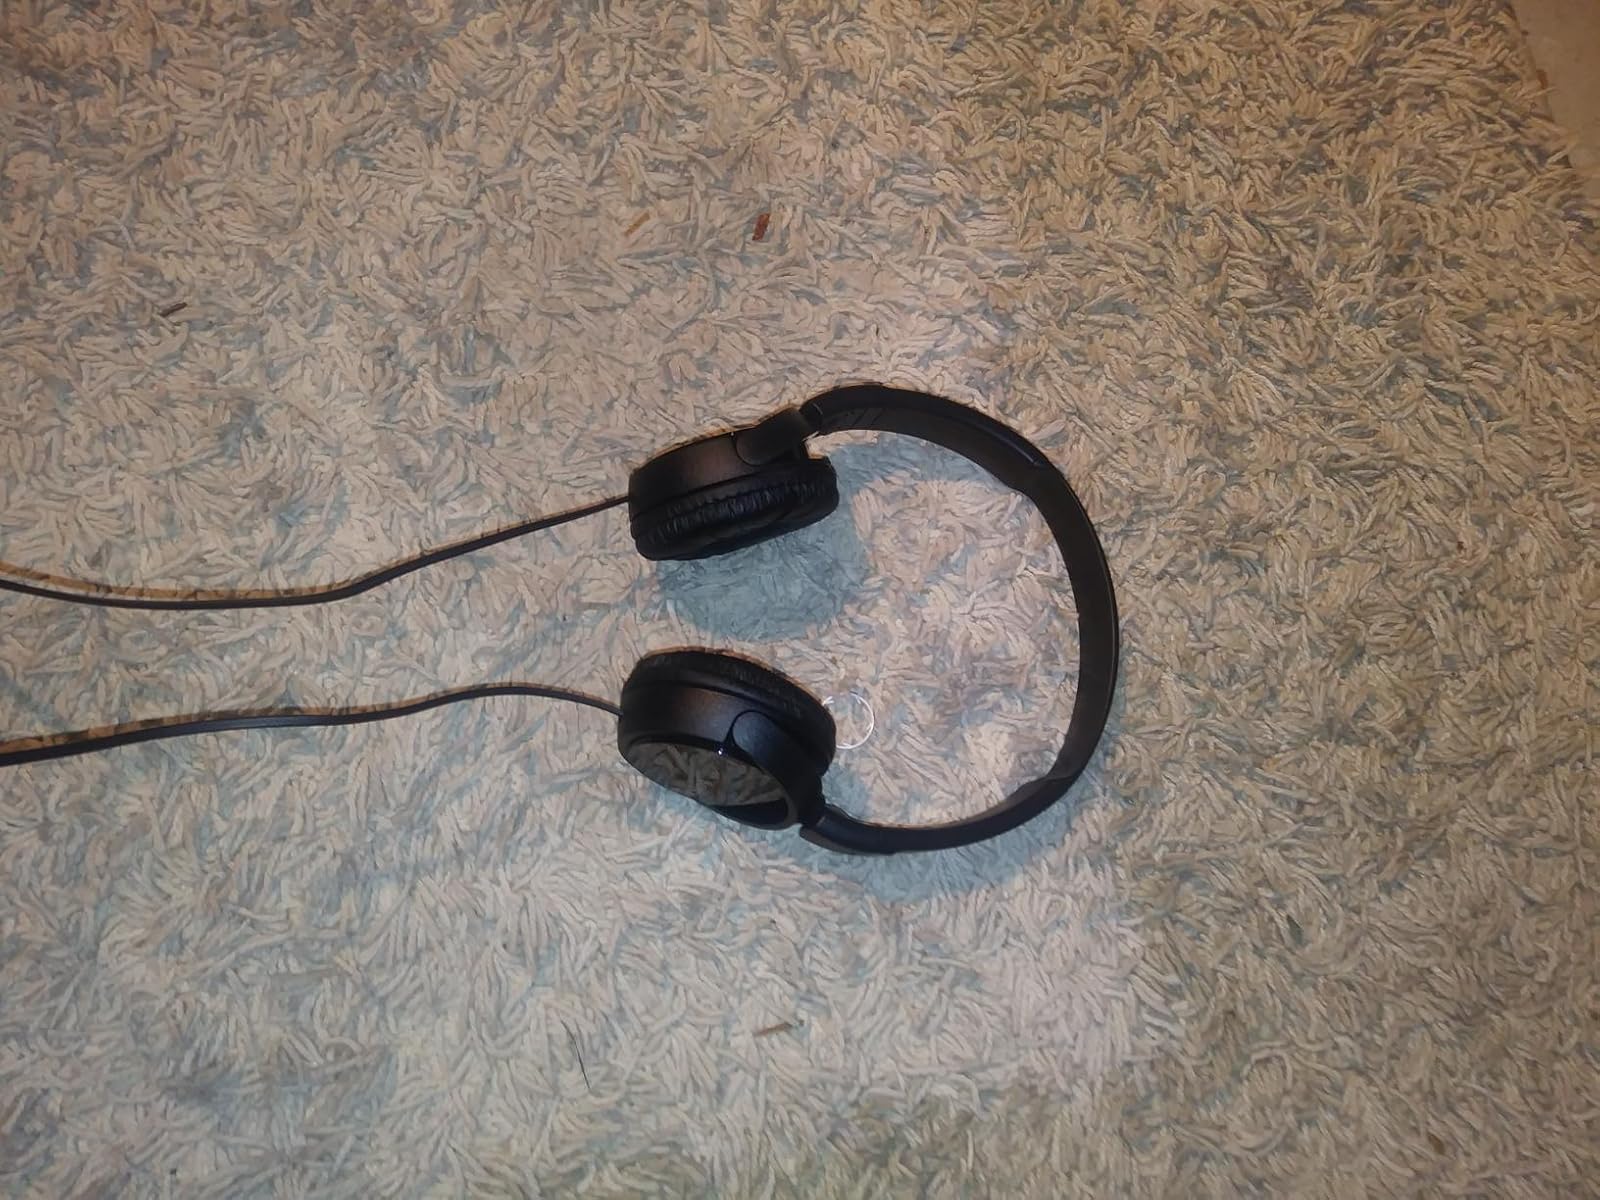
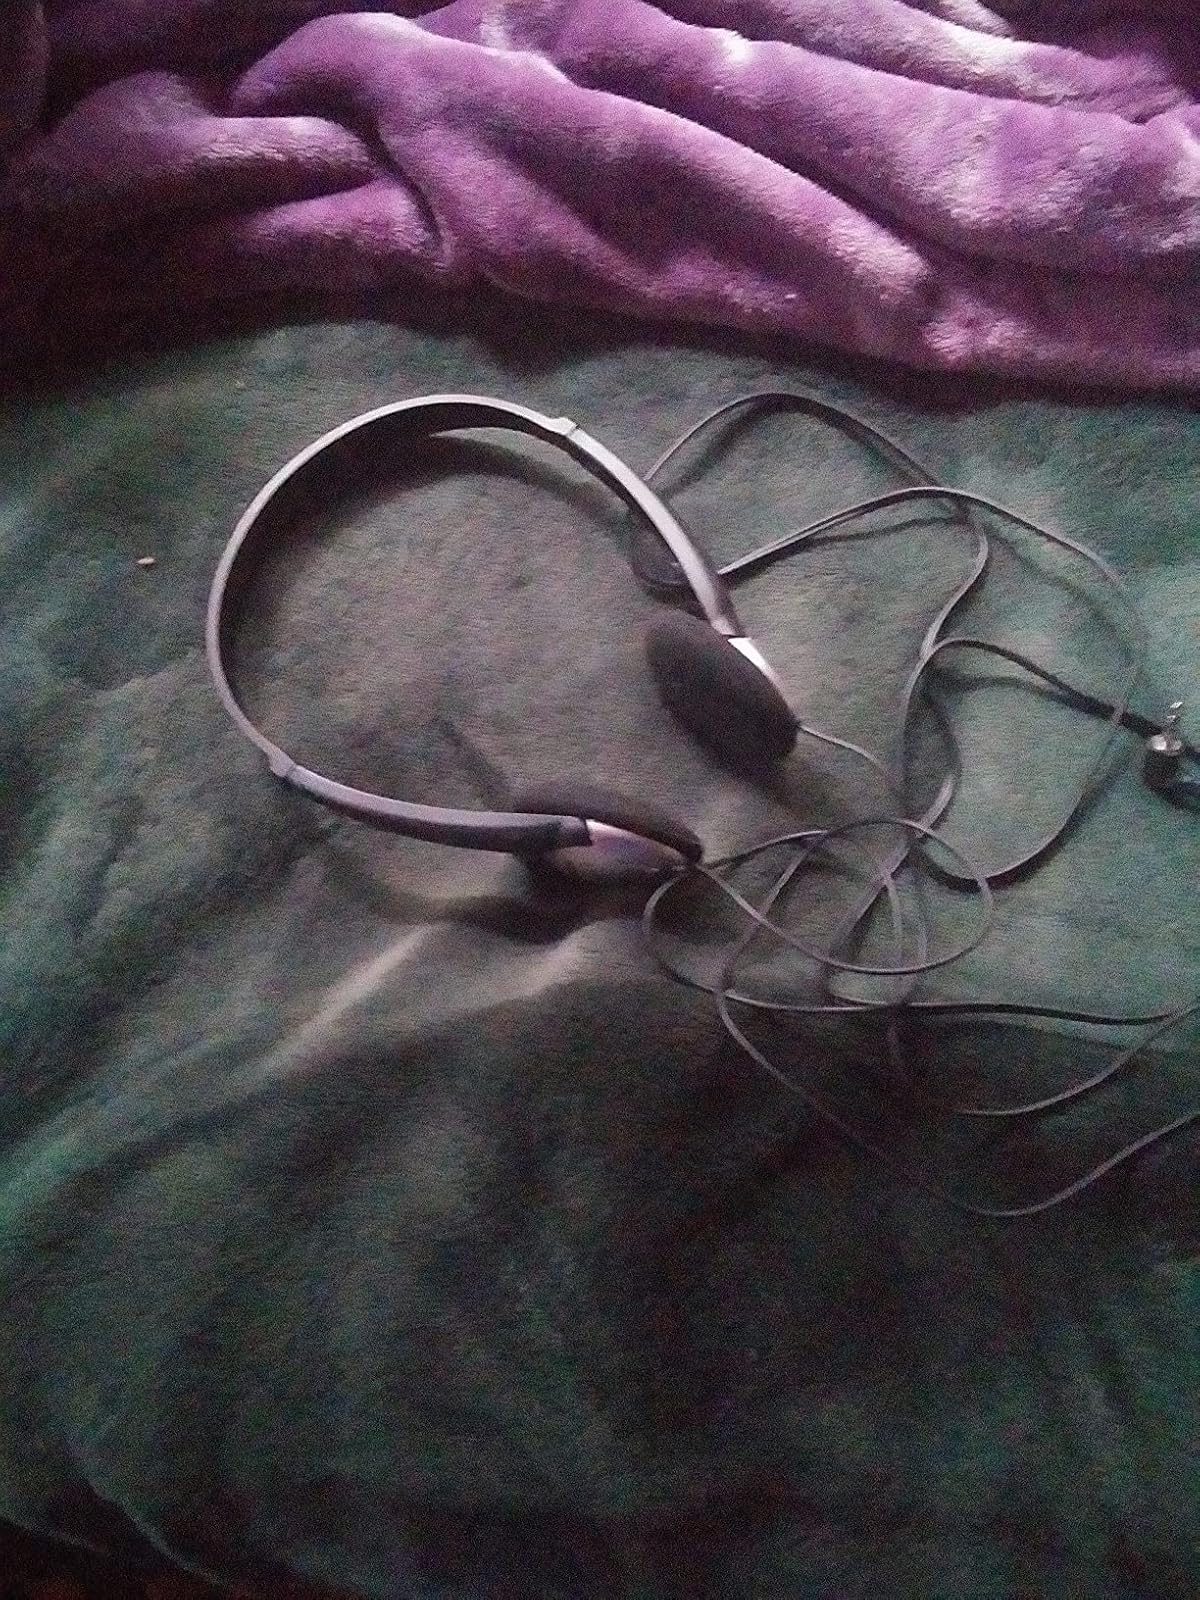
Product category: headphones
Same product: no